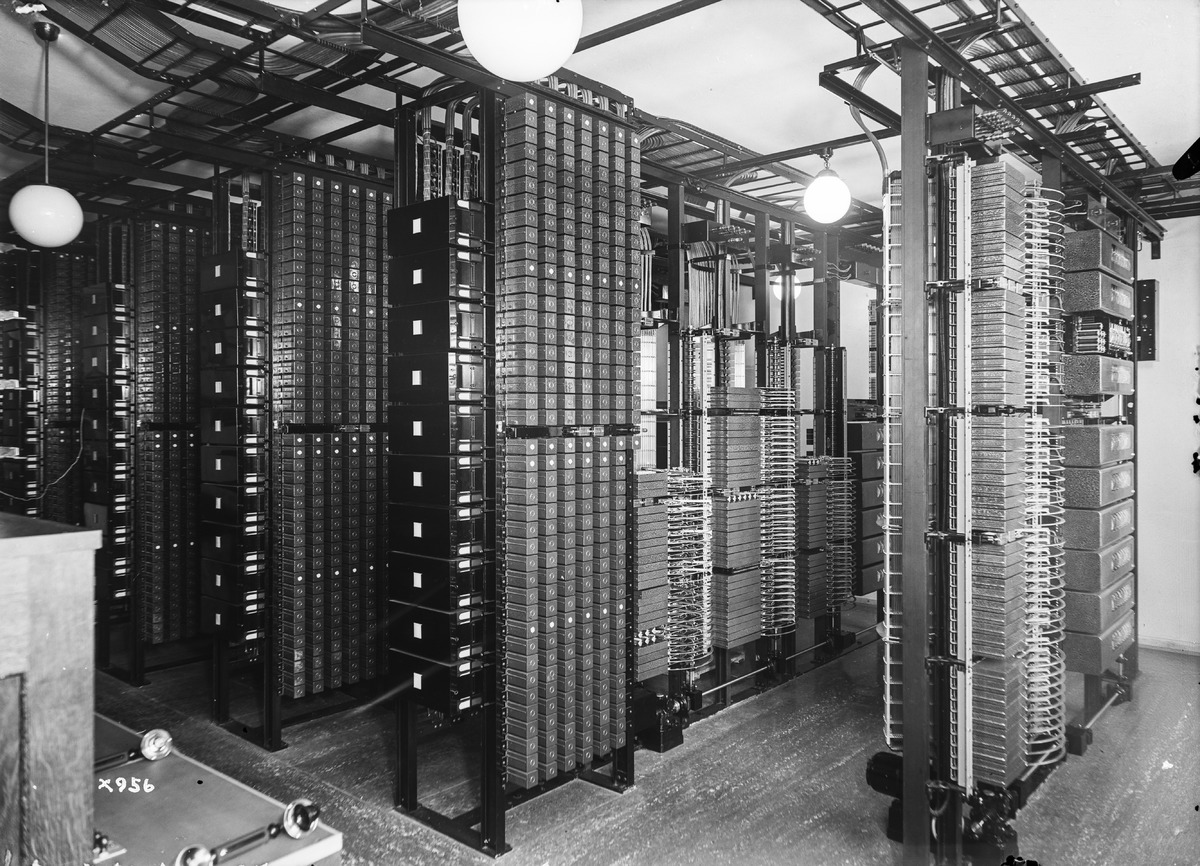
Oulun Puhelin Oy:n automaattikeskus
The automatic telephone exchange of Oulun Puhelin Oy
sisällön kuvaus: Oulun Puhelin Oy:n automaattikeskus 27.8.1937. content description: The automatic telephone exchange of Oulun Puhelin Oy on August 27, 1937.
Vuosi: 1937
Paikka: Suomi, Oulu, Suomi, Pohjois-Pohjanmaa, Oulu
Aiheet: Oulun Puhelin Oy; sisäkuva; puhelinkeskukset; puhelinliikenne; tietoliikenne; telephone exchanges; telephone communication; telecommunication